Rotating bolt

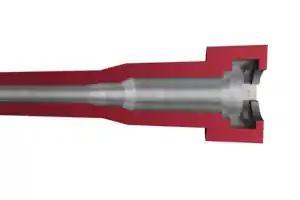

Rotating bolt is a method of locking the breech (or rear barrel) of a firearm closed for firing. Johann Nicolaus von Dreyse developed the first rotating bolt firearm, the "Dreyse needle gun", in 1836. The Dreyse locked using the bolt handle rather than lugs on the bolt head like the Mauser M 98 or M16. The first rotating bolt rifle with two lugs on the bolt head was the Lebel Model 1886 rifle. The concept has been implemented on most firearms chambered for high-powered cartridges since the 20th century.